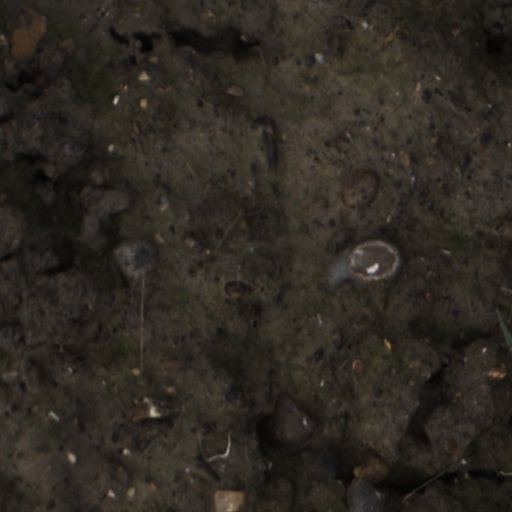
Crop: wheat